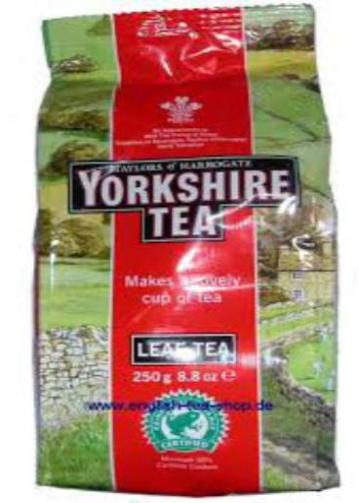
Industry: Food